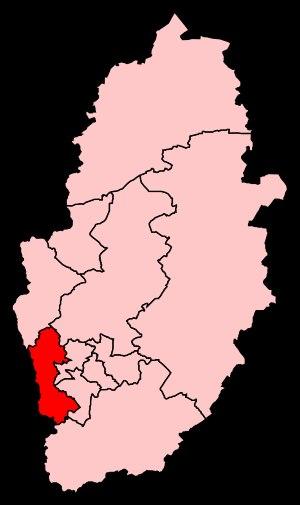
La circonscription de Broxtowe est une circonscription électorale anglaise située dans le Nottinghamshire et représentée à la Chambre des Communes du Parlement britannique.